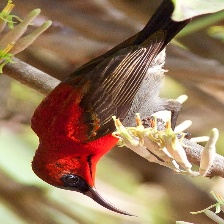
Species: CRIMSON SUNBIRD
Scientific name: AETHOPYGA SIPARAJA